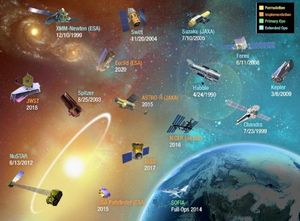
La National Aeronautics and Space Administration, plus connue sous son acronyme NASA, est l'agence gouvernementale responsable de la majeure partie du programme spatial civil des États-Unis. La recherche aéronautique relève également du domaine de la NASA. Depuis sa création le 29 juillet 1958, la NASA joue mondialement un rôle dominant dans le domaine du vol spatial habité, de l'exploration du Système solaire et de la recherche spatiale. Parmi les réalisations les plus marquantes de l'agence figurent les programmes spatiaux habités Apollo, la navette spatiale américaine, la station spatiale internationale, les télescopes spatiaux comme Hubble et Kepler, l'exploration de Mars par les sondes spatiales Viking, MER et Curiosity, ainsi que celle de Jupiter, Saturne et Pluton par les sondes Pioneer, Voyager, Galileo, Cassini-Huygens et New Horizons.